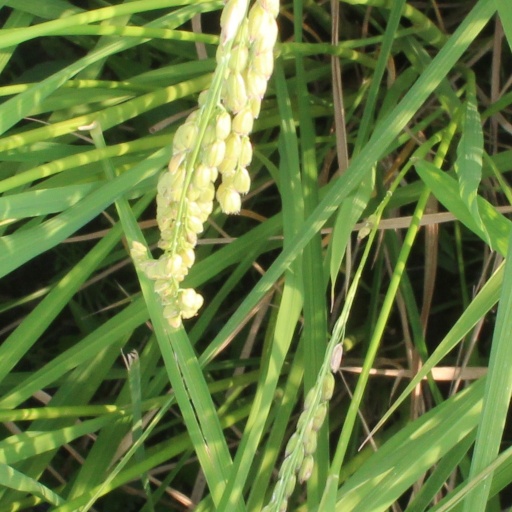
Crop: rice